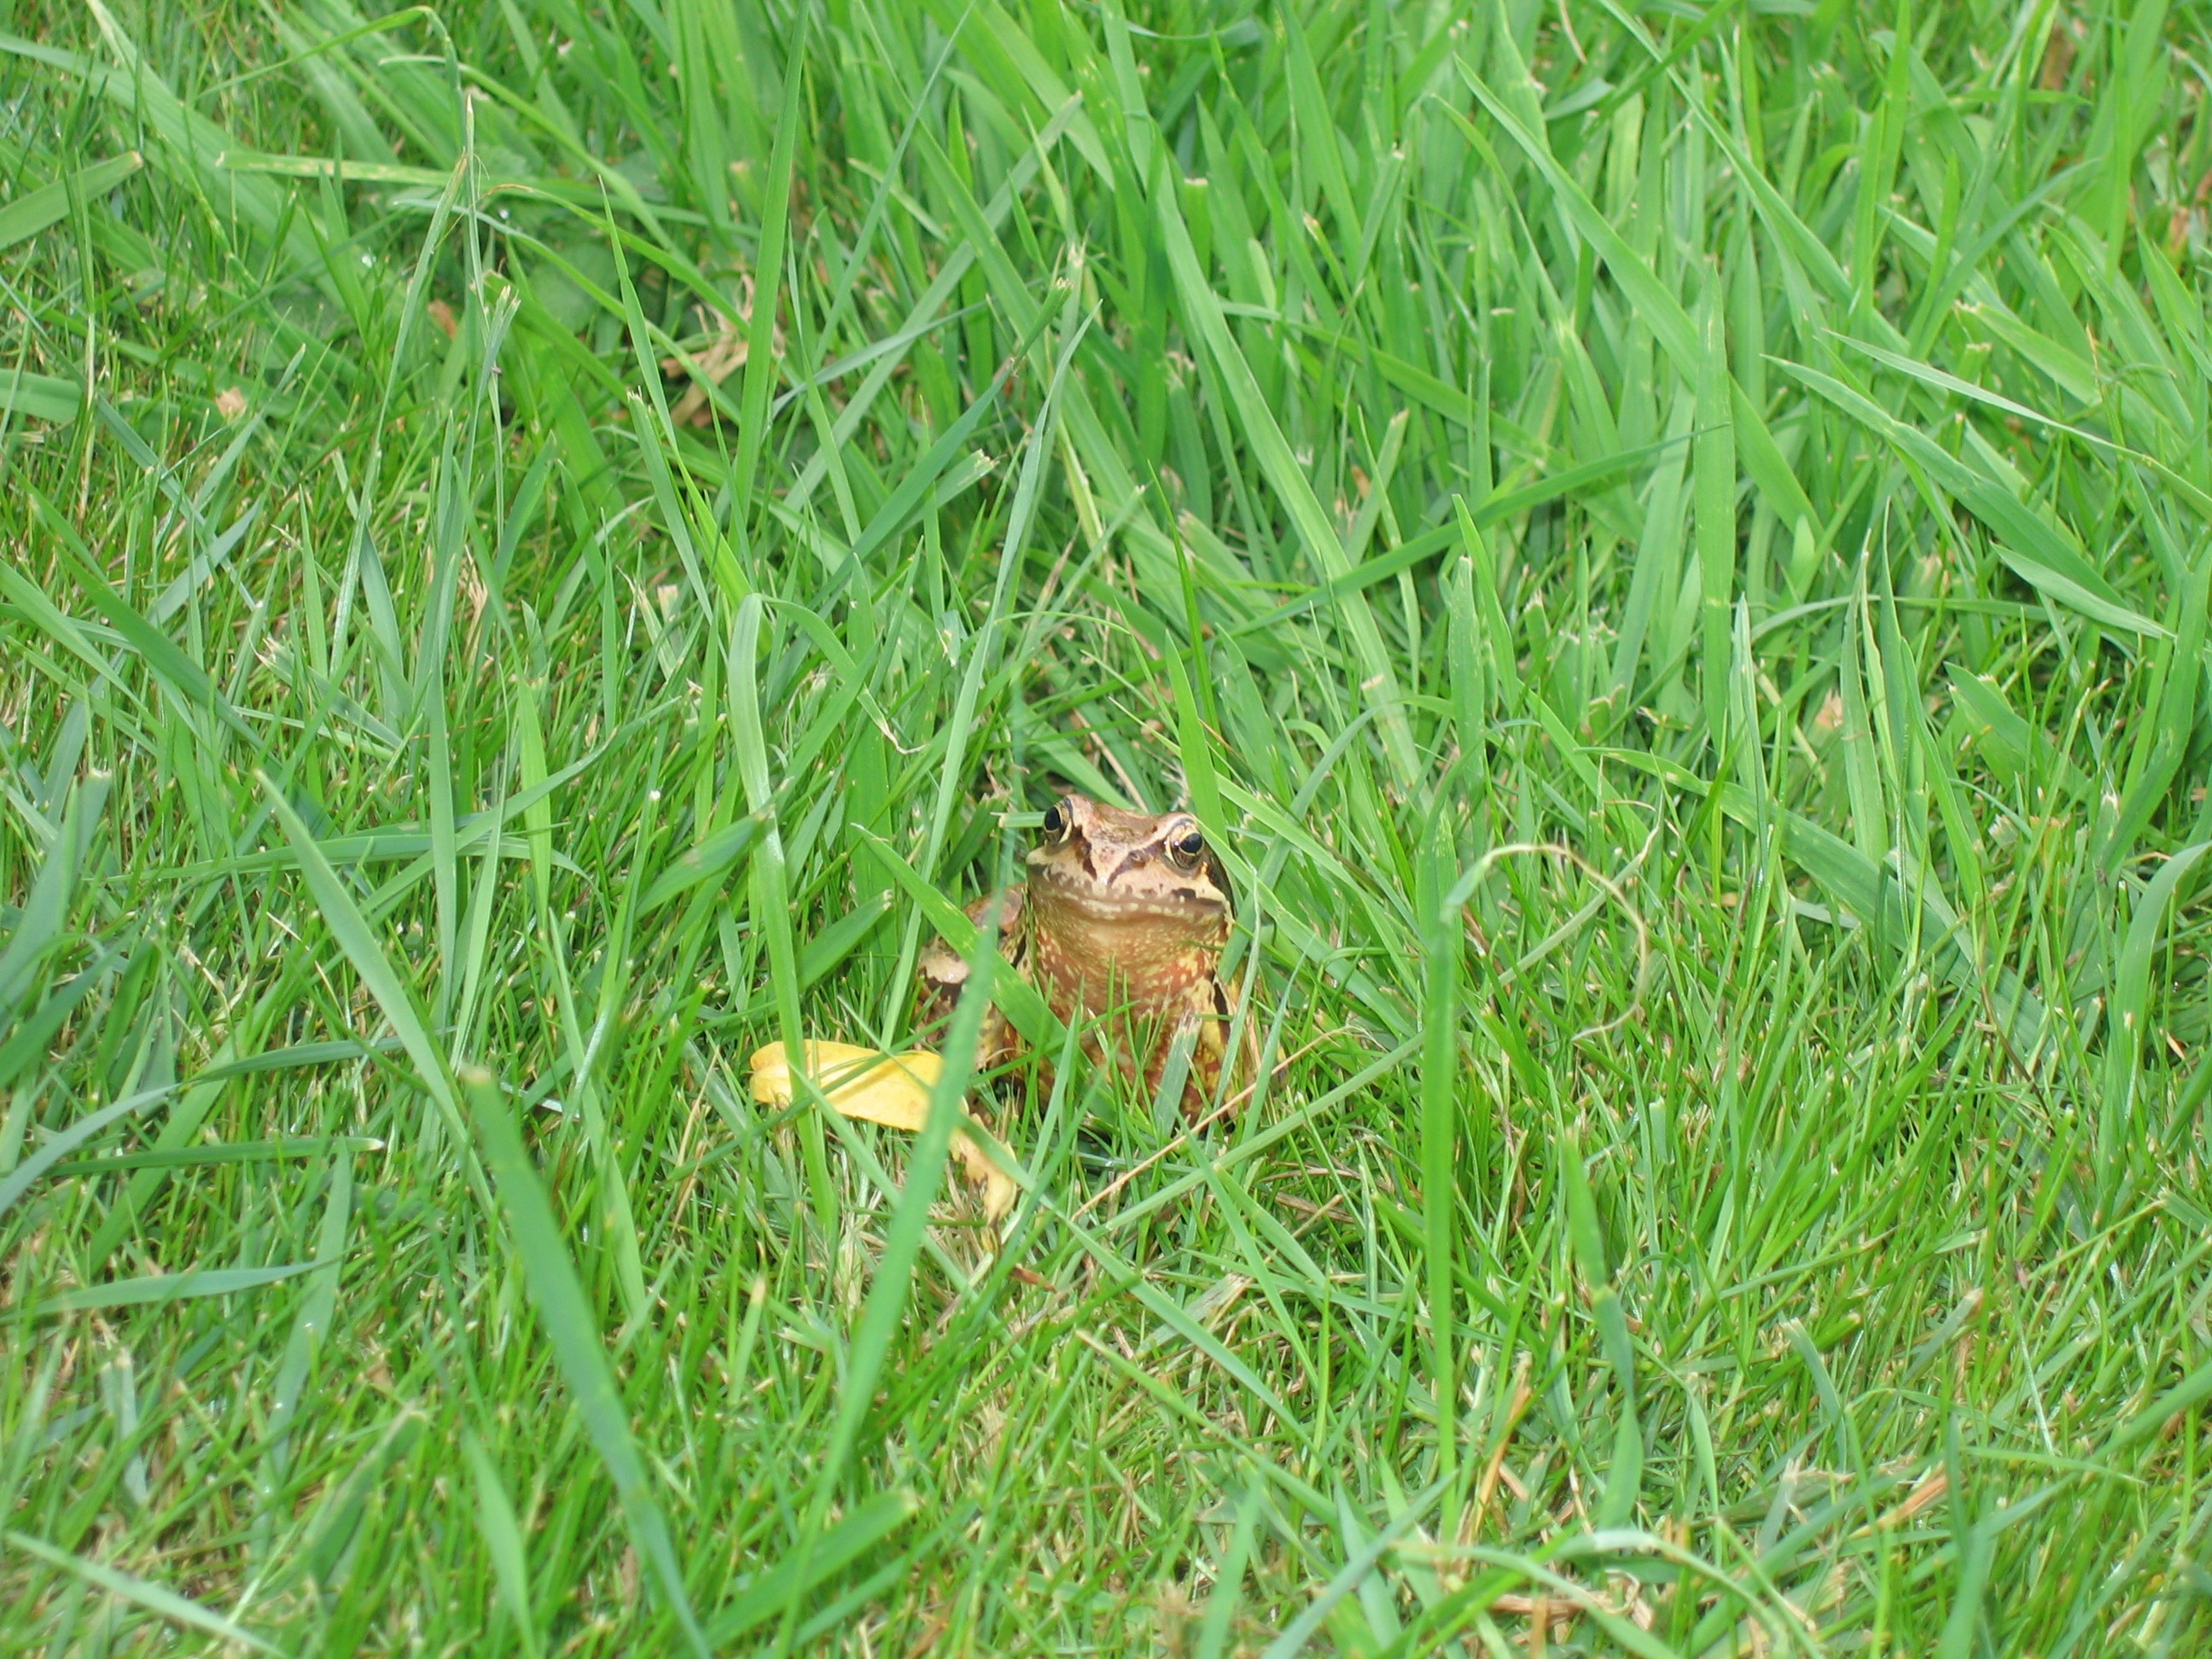
grass, lawn, meadow, prairie, leaf, flower, wildlife, green, insect, frog, toad, amphibian, fauna, invertebrate, grass family